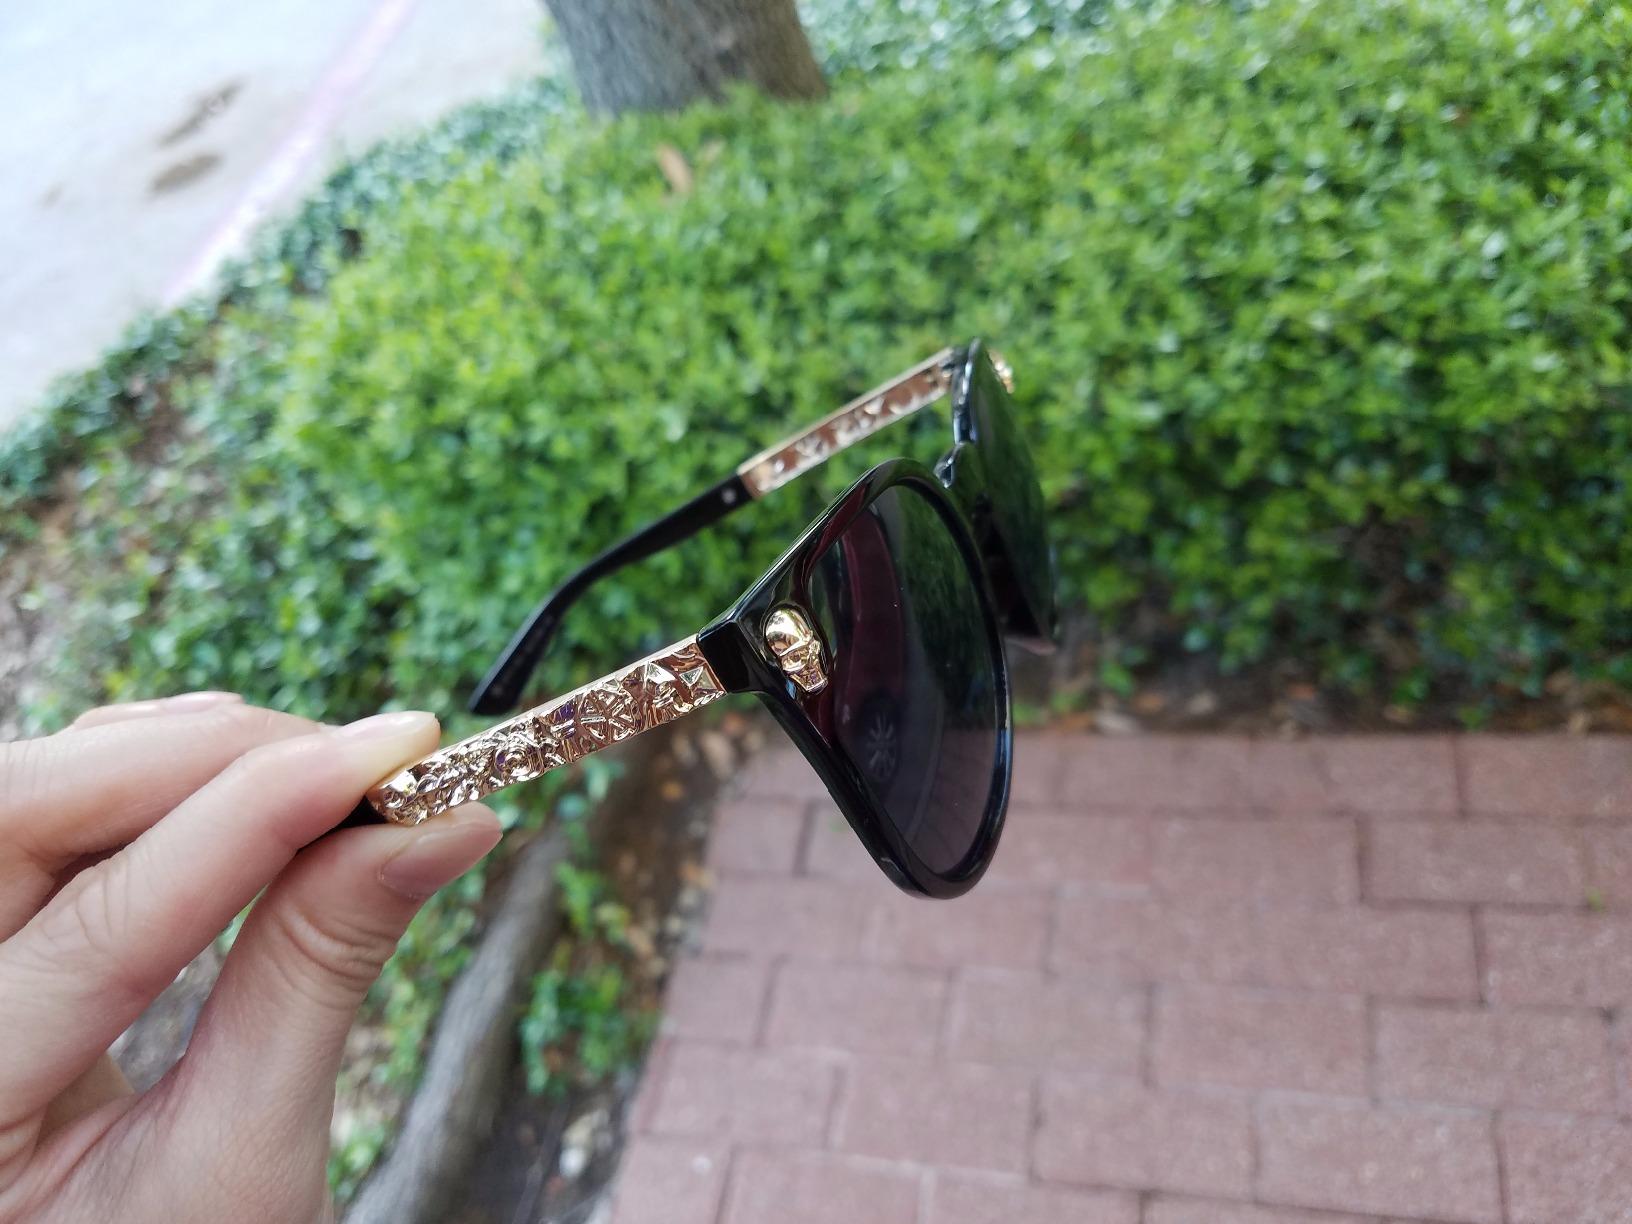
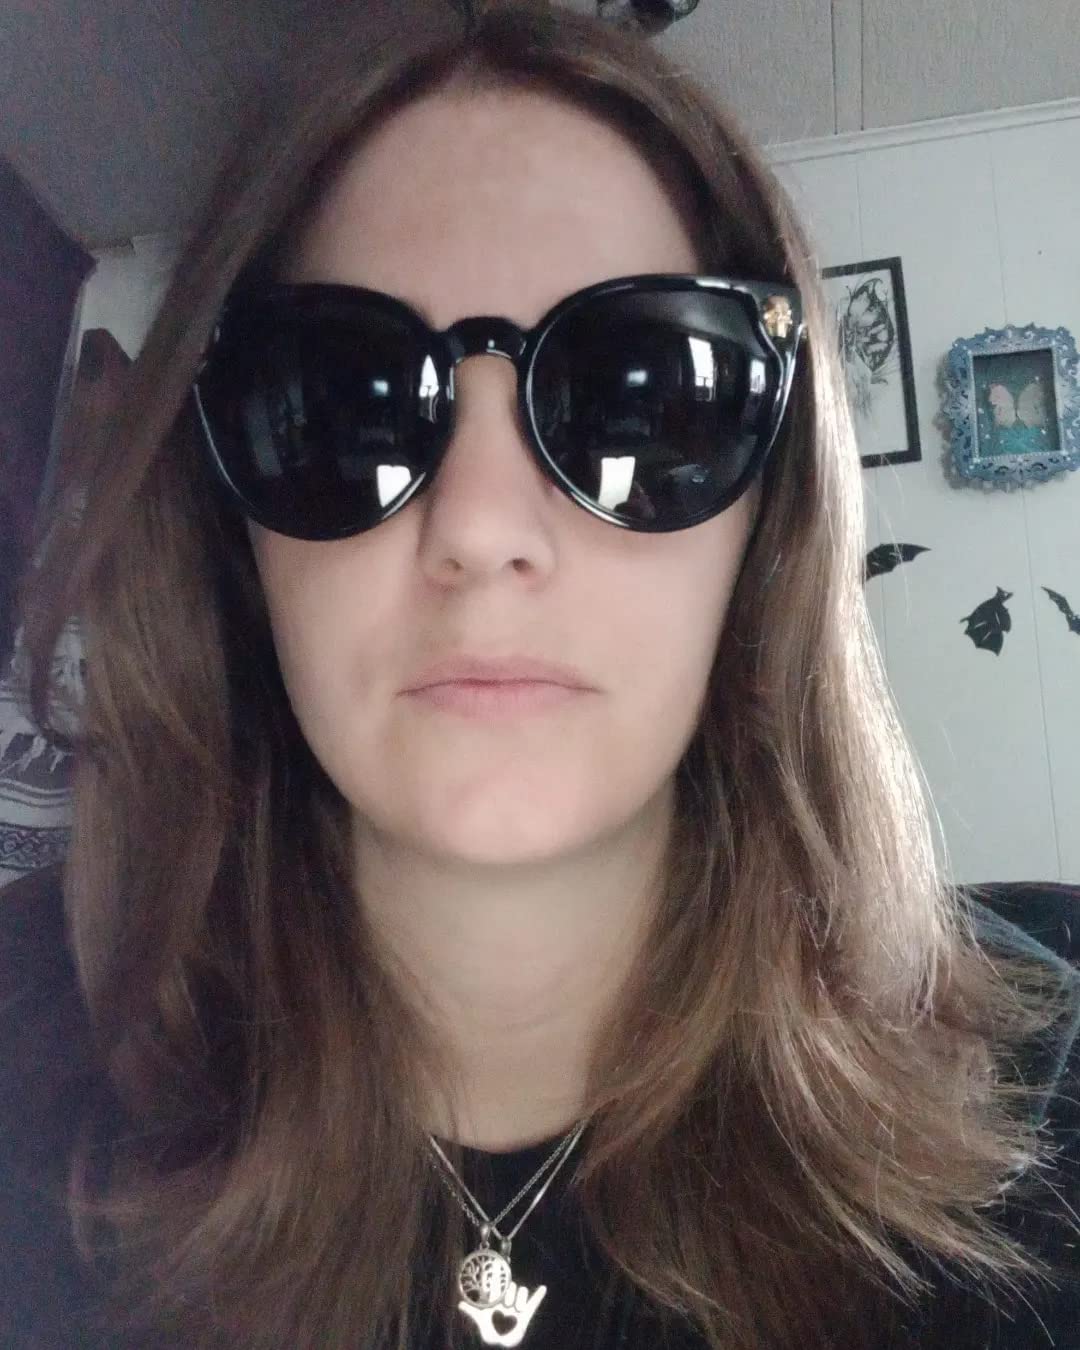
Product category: accessories_sunglasses
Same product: yes